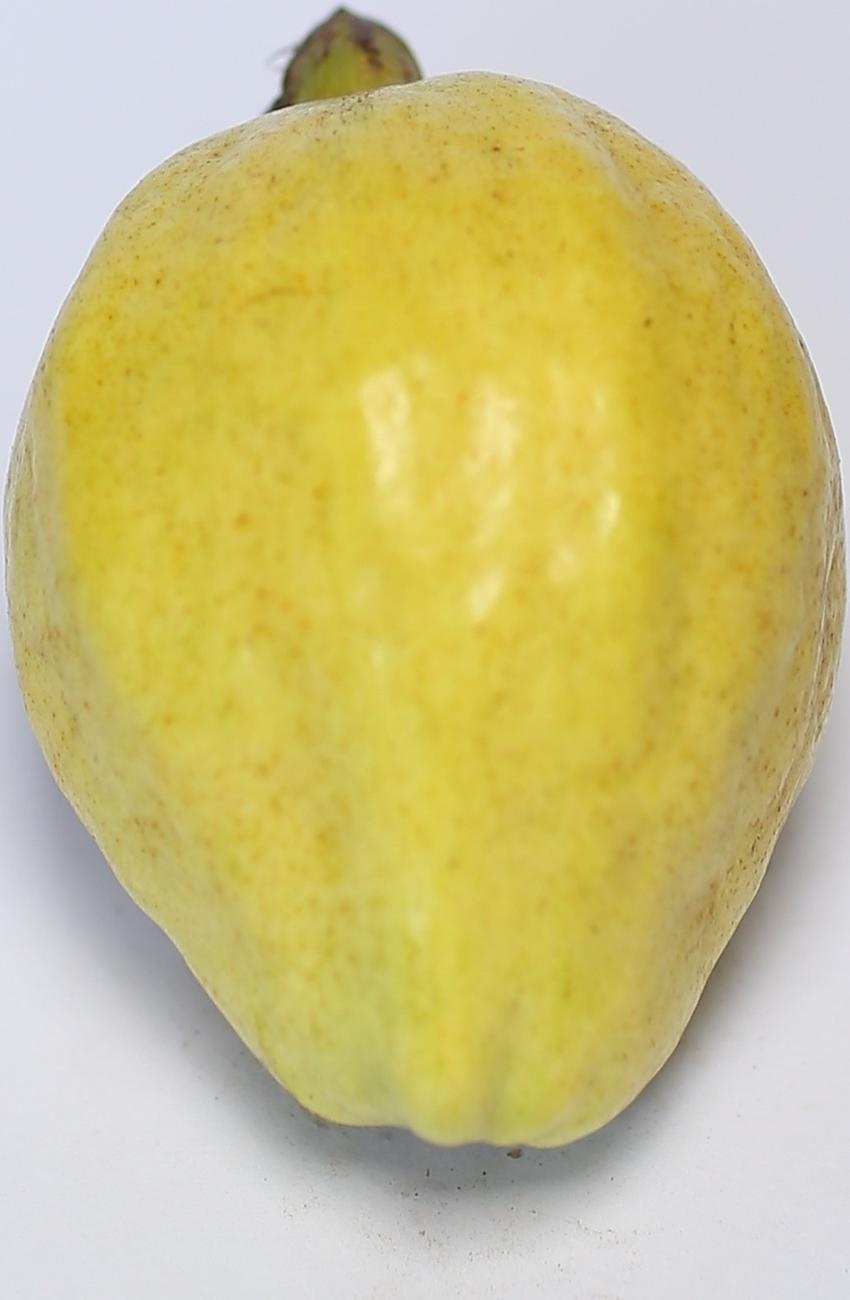
Maturity: ripe
Variety: thadhrami